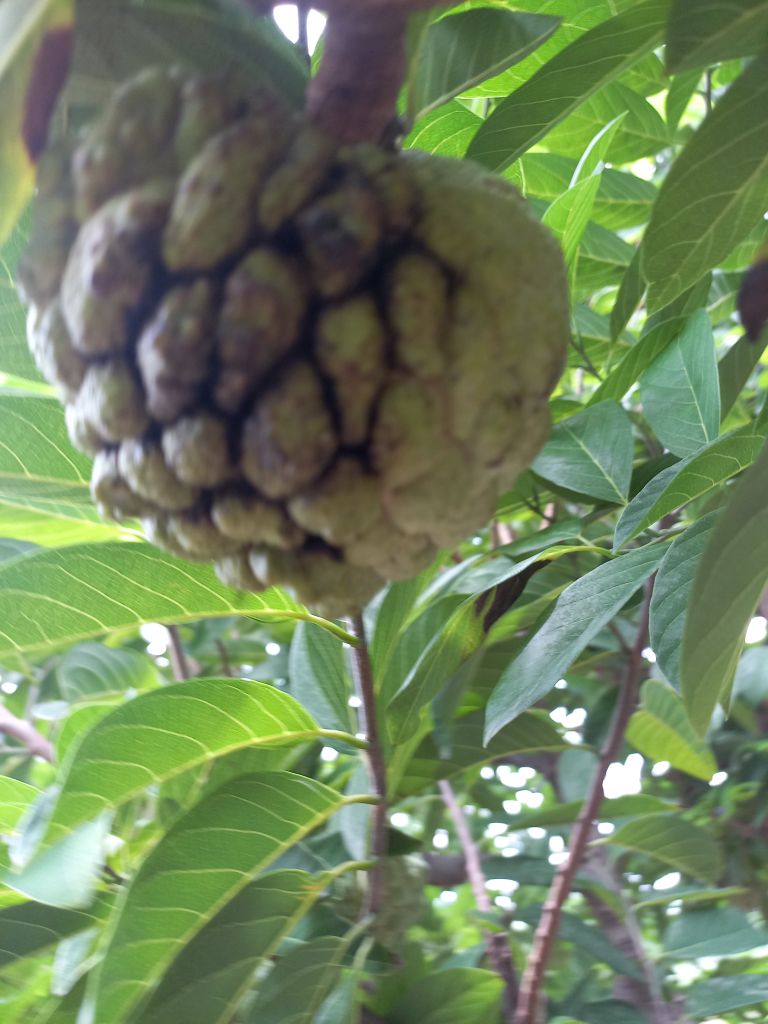
Disease label: Athracnose